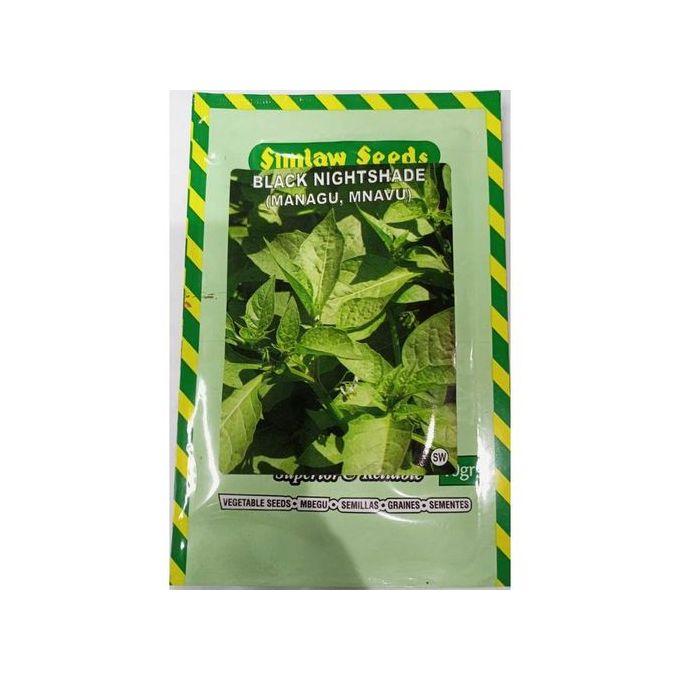
Pakiti imechorwa picha ya mboga ikiashiria aina ya mbegu iliyondani, inahifadhiwa kwa usafi na ubora tayari kwa kupandwa shambani.